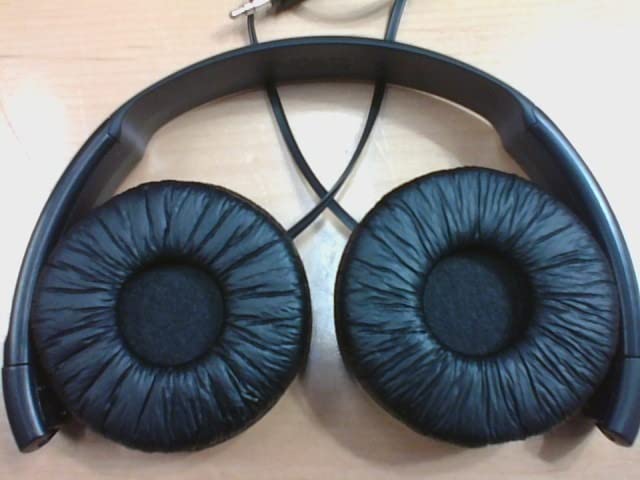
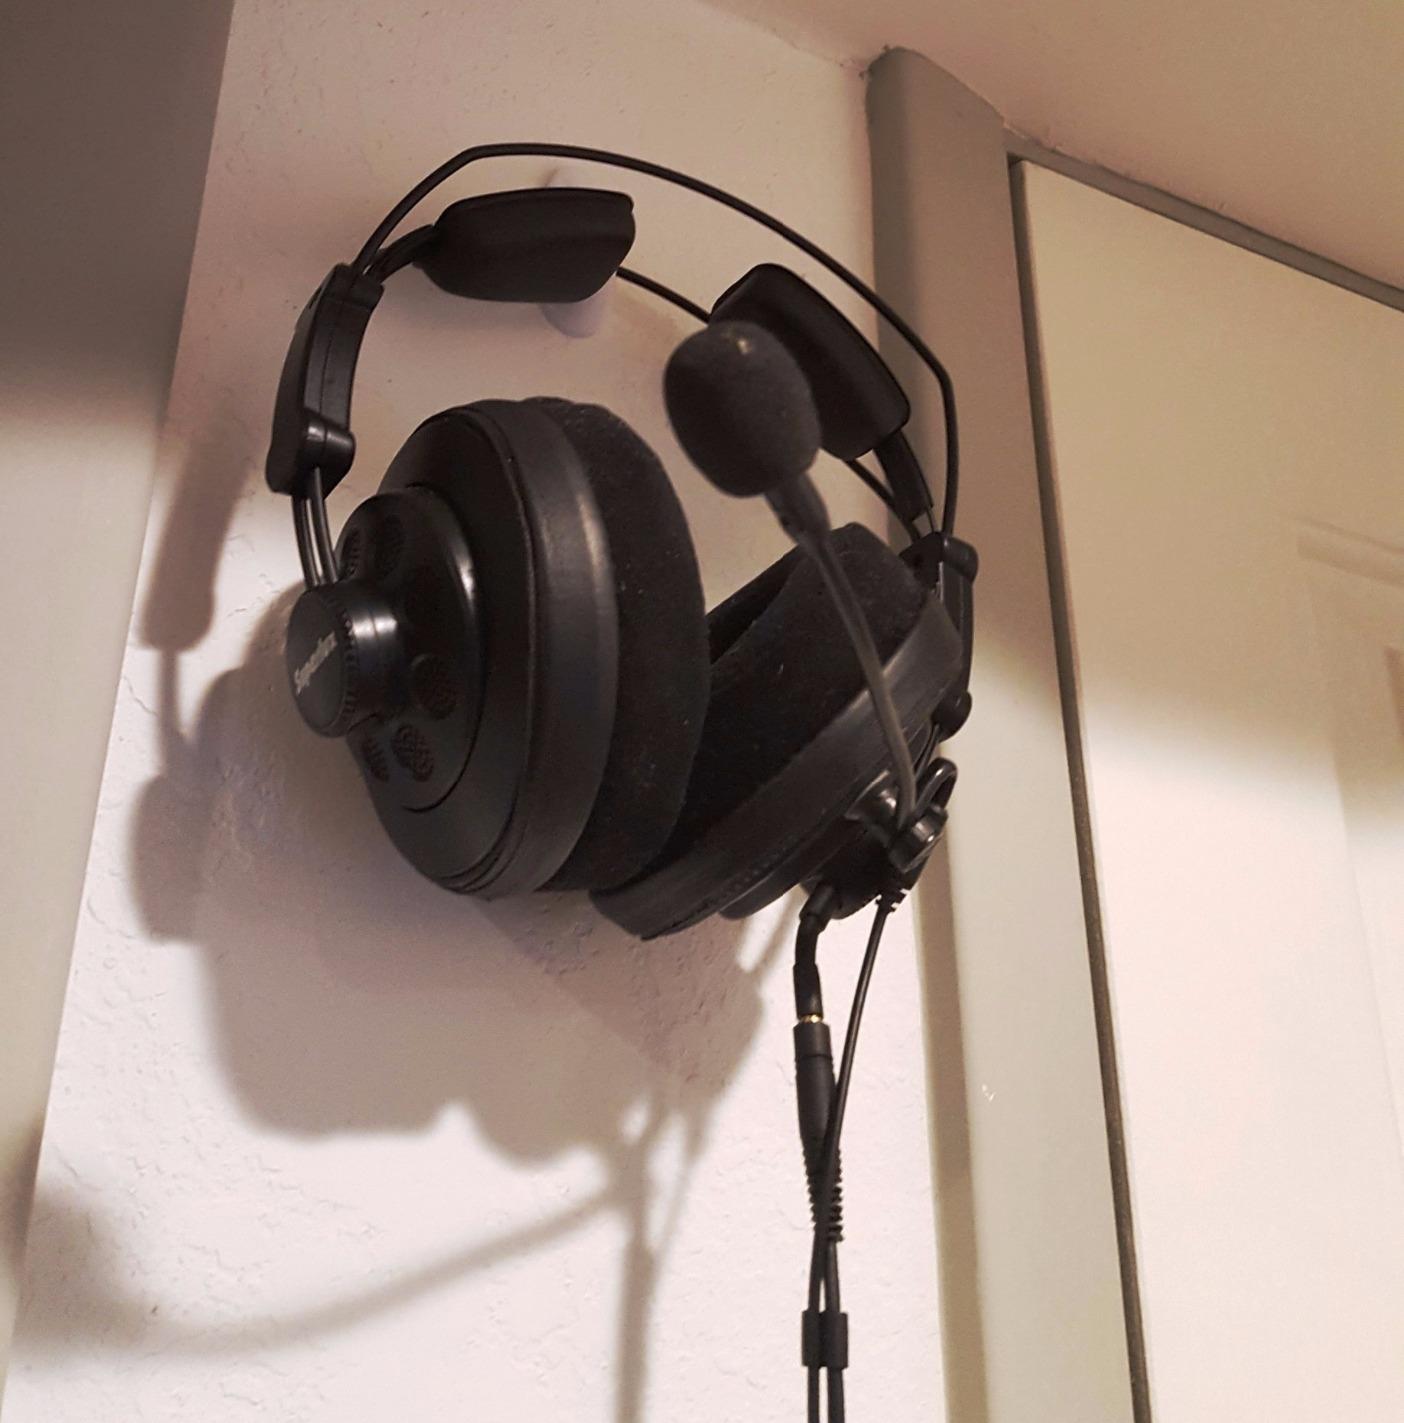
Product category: headphones
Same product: no